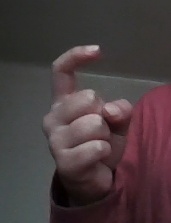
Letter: ra